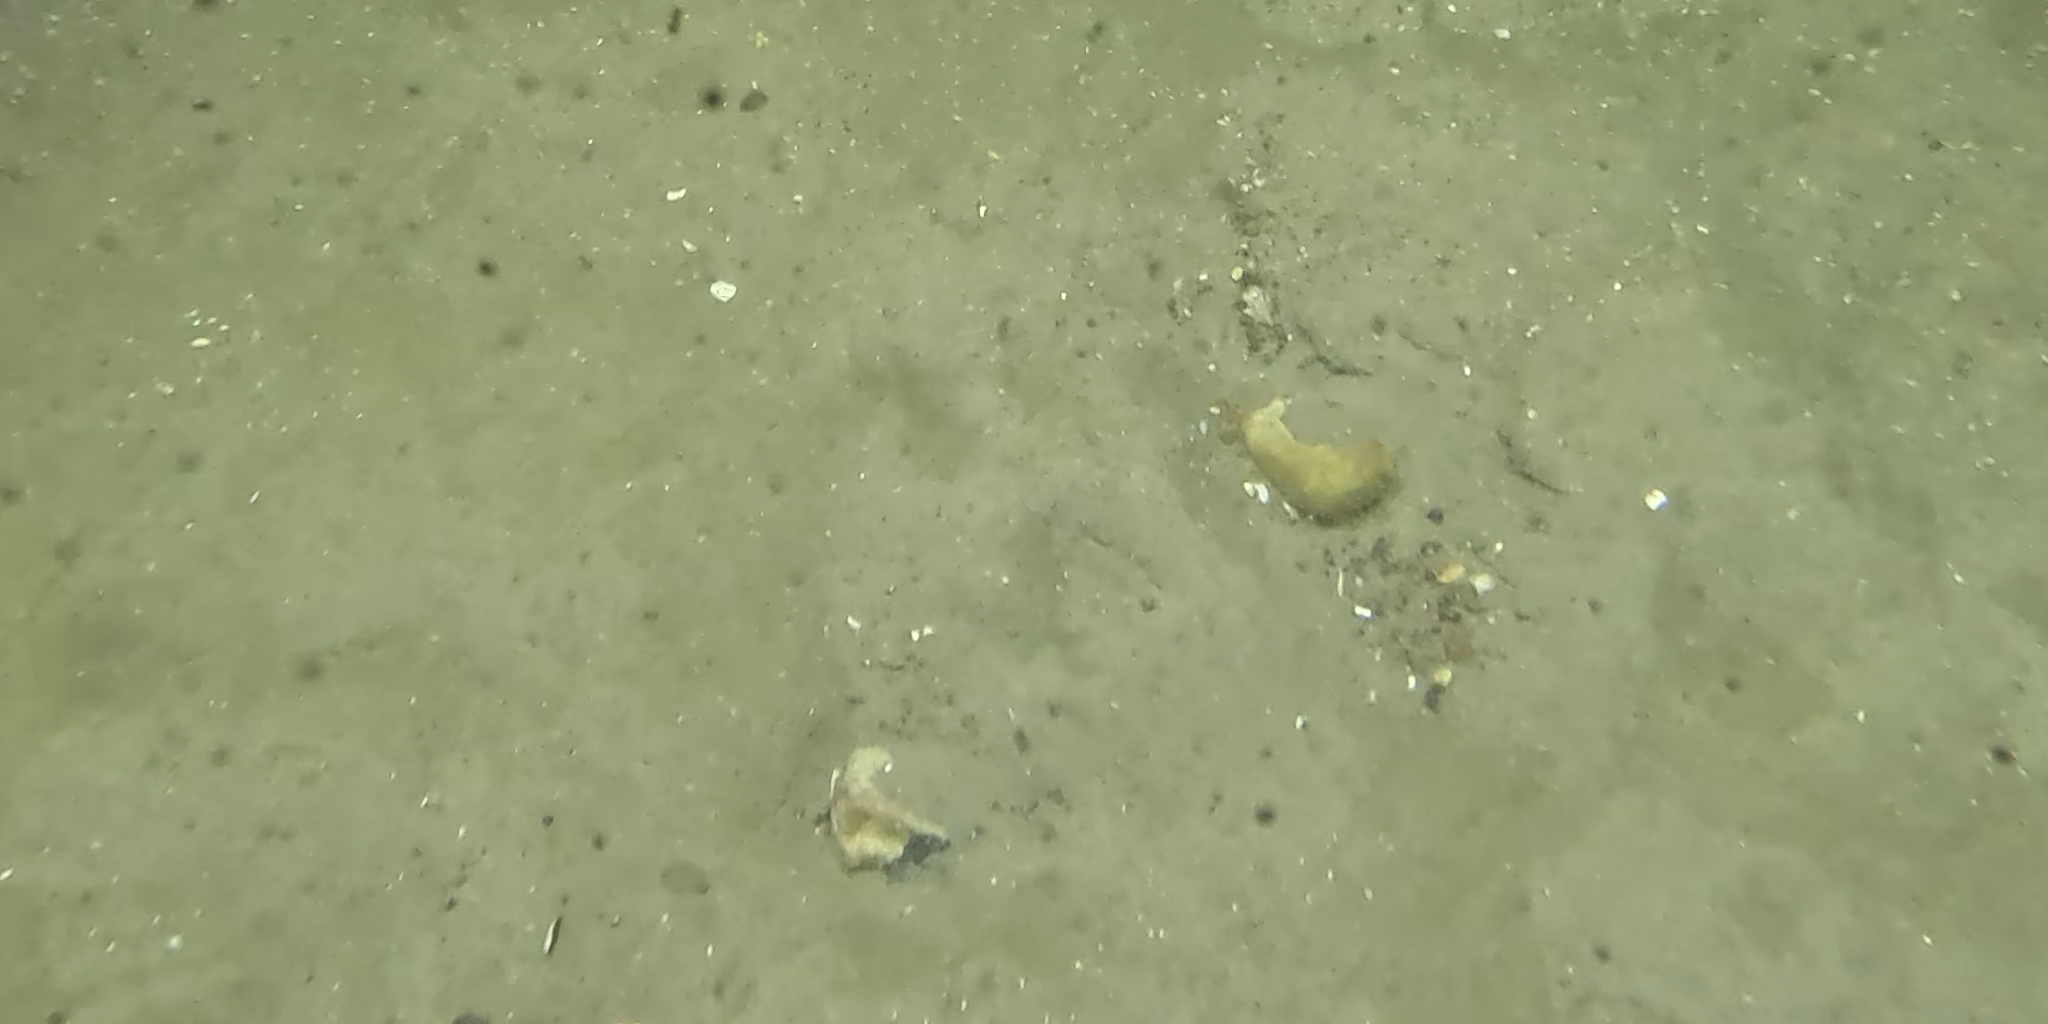
Seabed habitat: sand